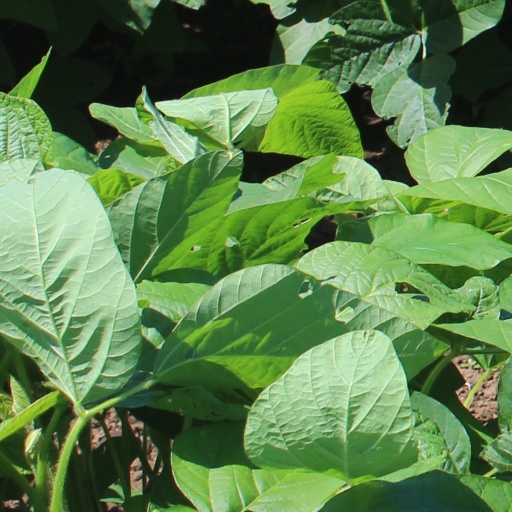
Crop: soybean